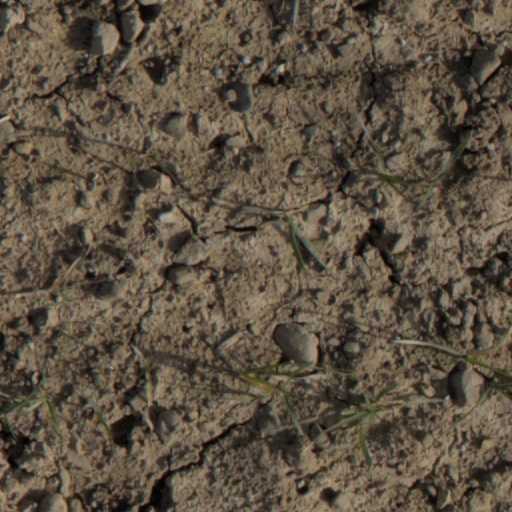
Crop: wheat